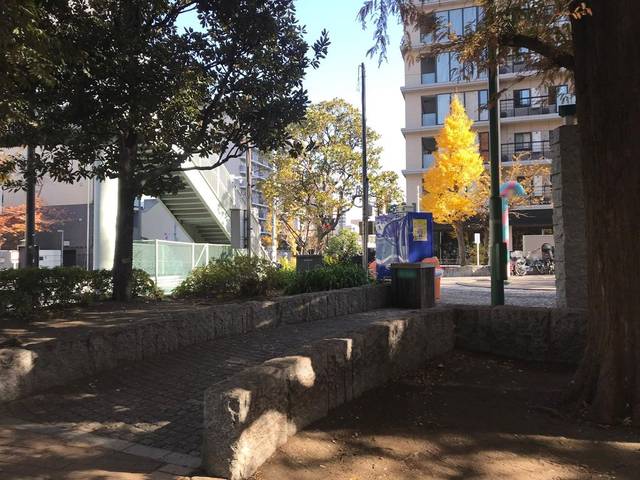
Region: Japan
Coordinates: 35.617, 139.738